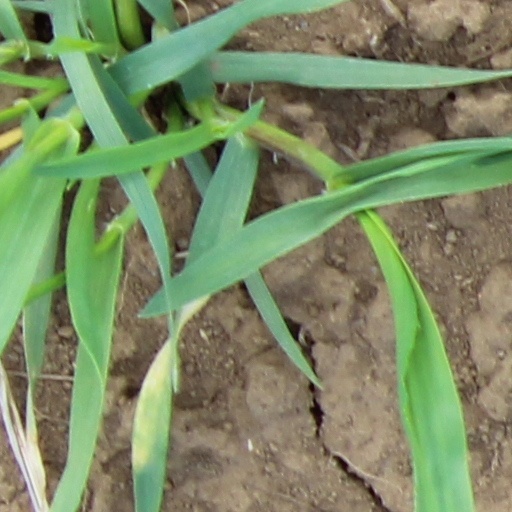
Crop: wheat